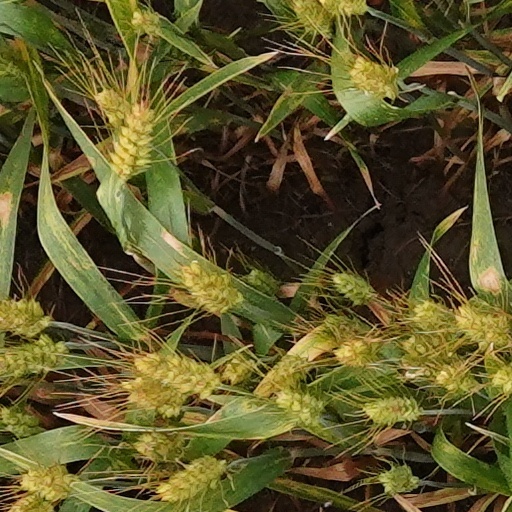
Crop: wheat